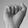
ASL letter: A